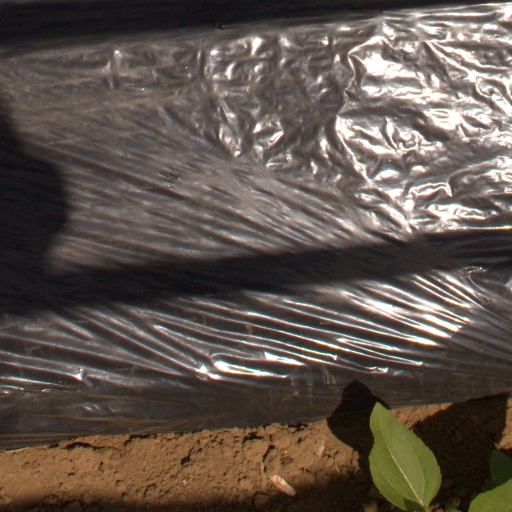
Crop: Jerusalem artichoke